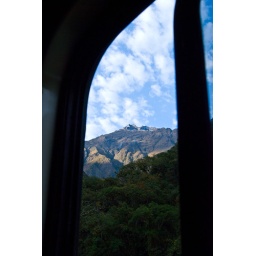
view from the train window in peru.